Melanism

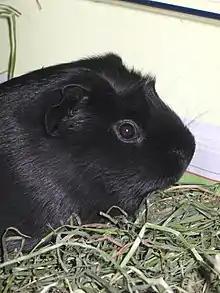
Melanistic guinea pigs ("Cavia porcellus") are rare, and are used in rituals by Andean "curanderos".

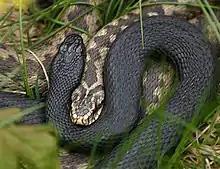
A melanistic European adder ("Vipera berus") compared to a normal-colored adder

Melanism is the congenital excess of melanin in an organism resulting in dark pigment.